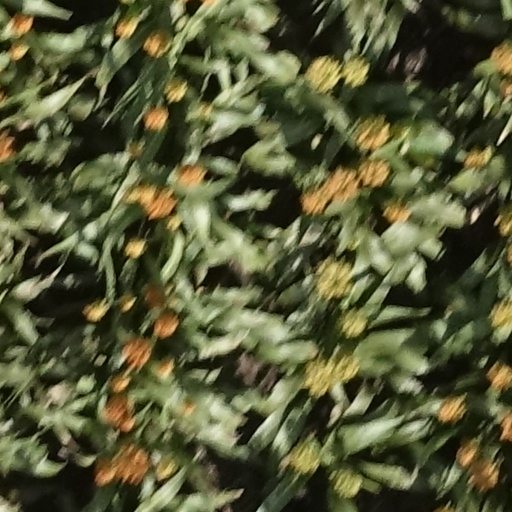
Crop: sorghum